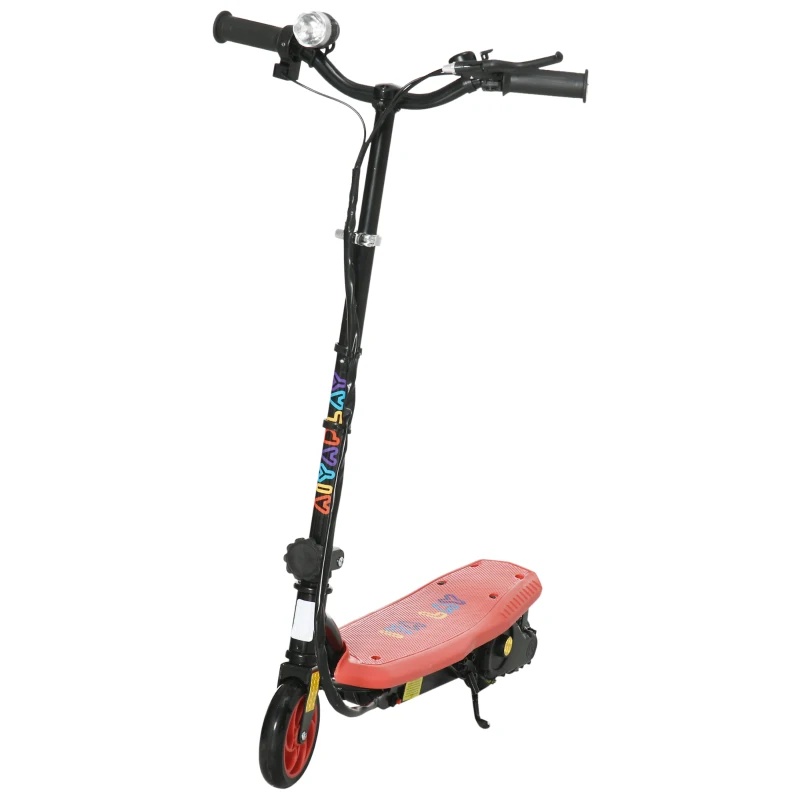
Electric Scooter for Kids Ages 7-14, Foldable with LED Headlights in Bright Red Color
Let the fun begin with the HOMCOM kids electric scooter – perfect for young riders aged 7 to 14. A single 5–8 hour charge powers up to 10km of smooth cruising at speeds of up to 12km/h. The adjustable handlebar (93–105cm) grows with your child, and the foldable design makes it easy to store or carry. With a hand brake, warning bell, and LED headlights in three modes (strong, weak, flicker), every ride is safe, bright, and exciting.
Brand: HOMCOM
Category: Sporting Goods > Outdoor Recreation > Riding Scooters > E-Scooters > Youth E-Scooters